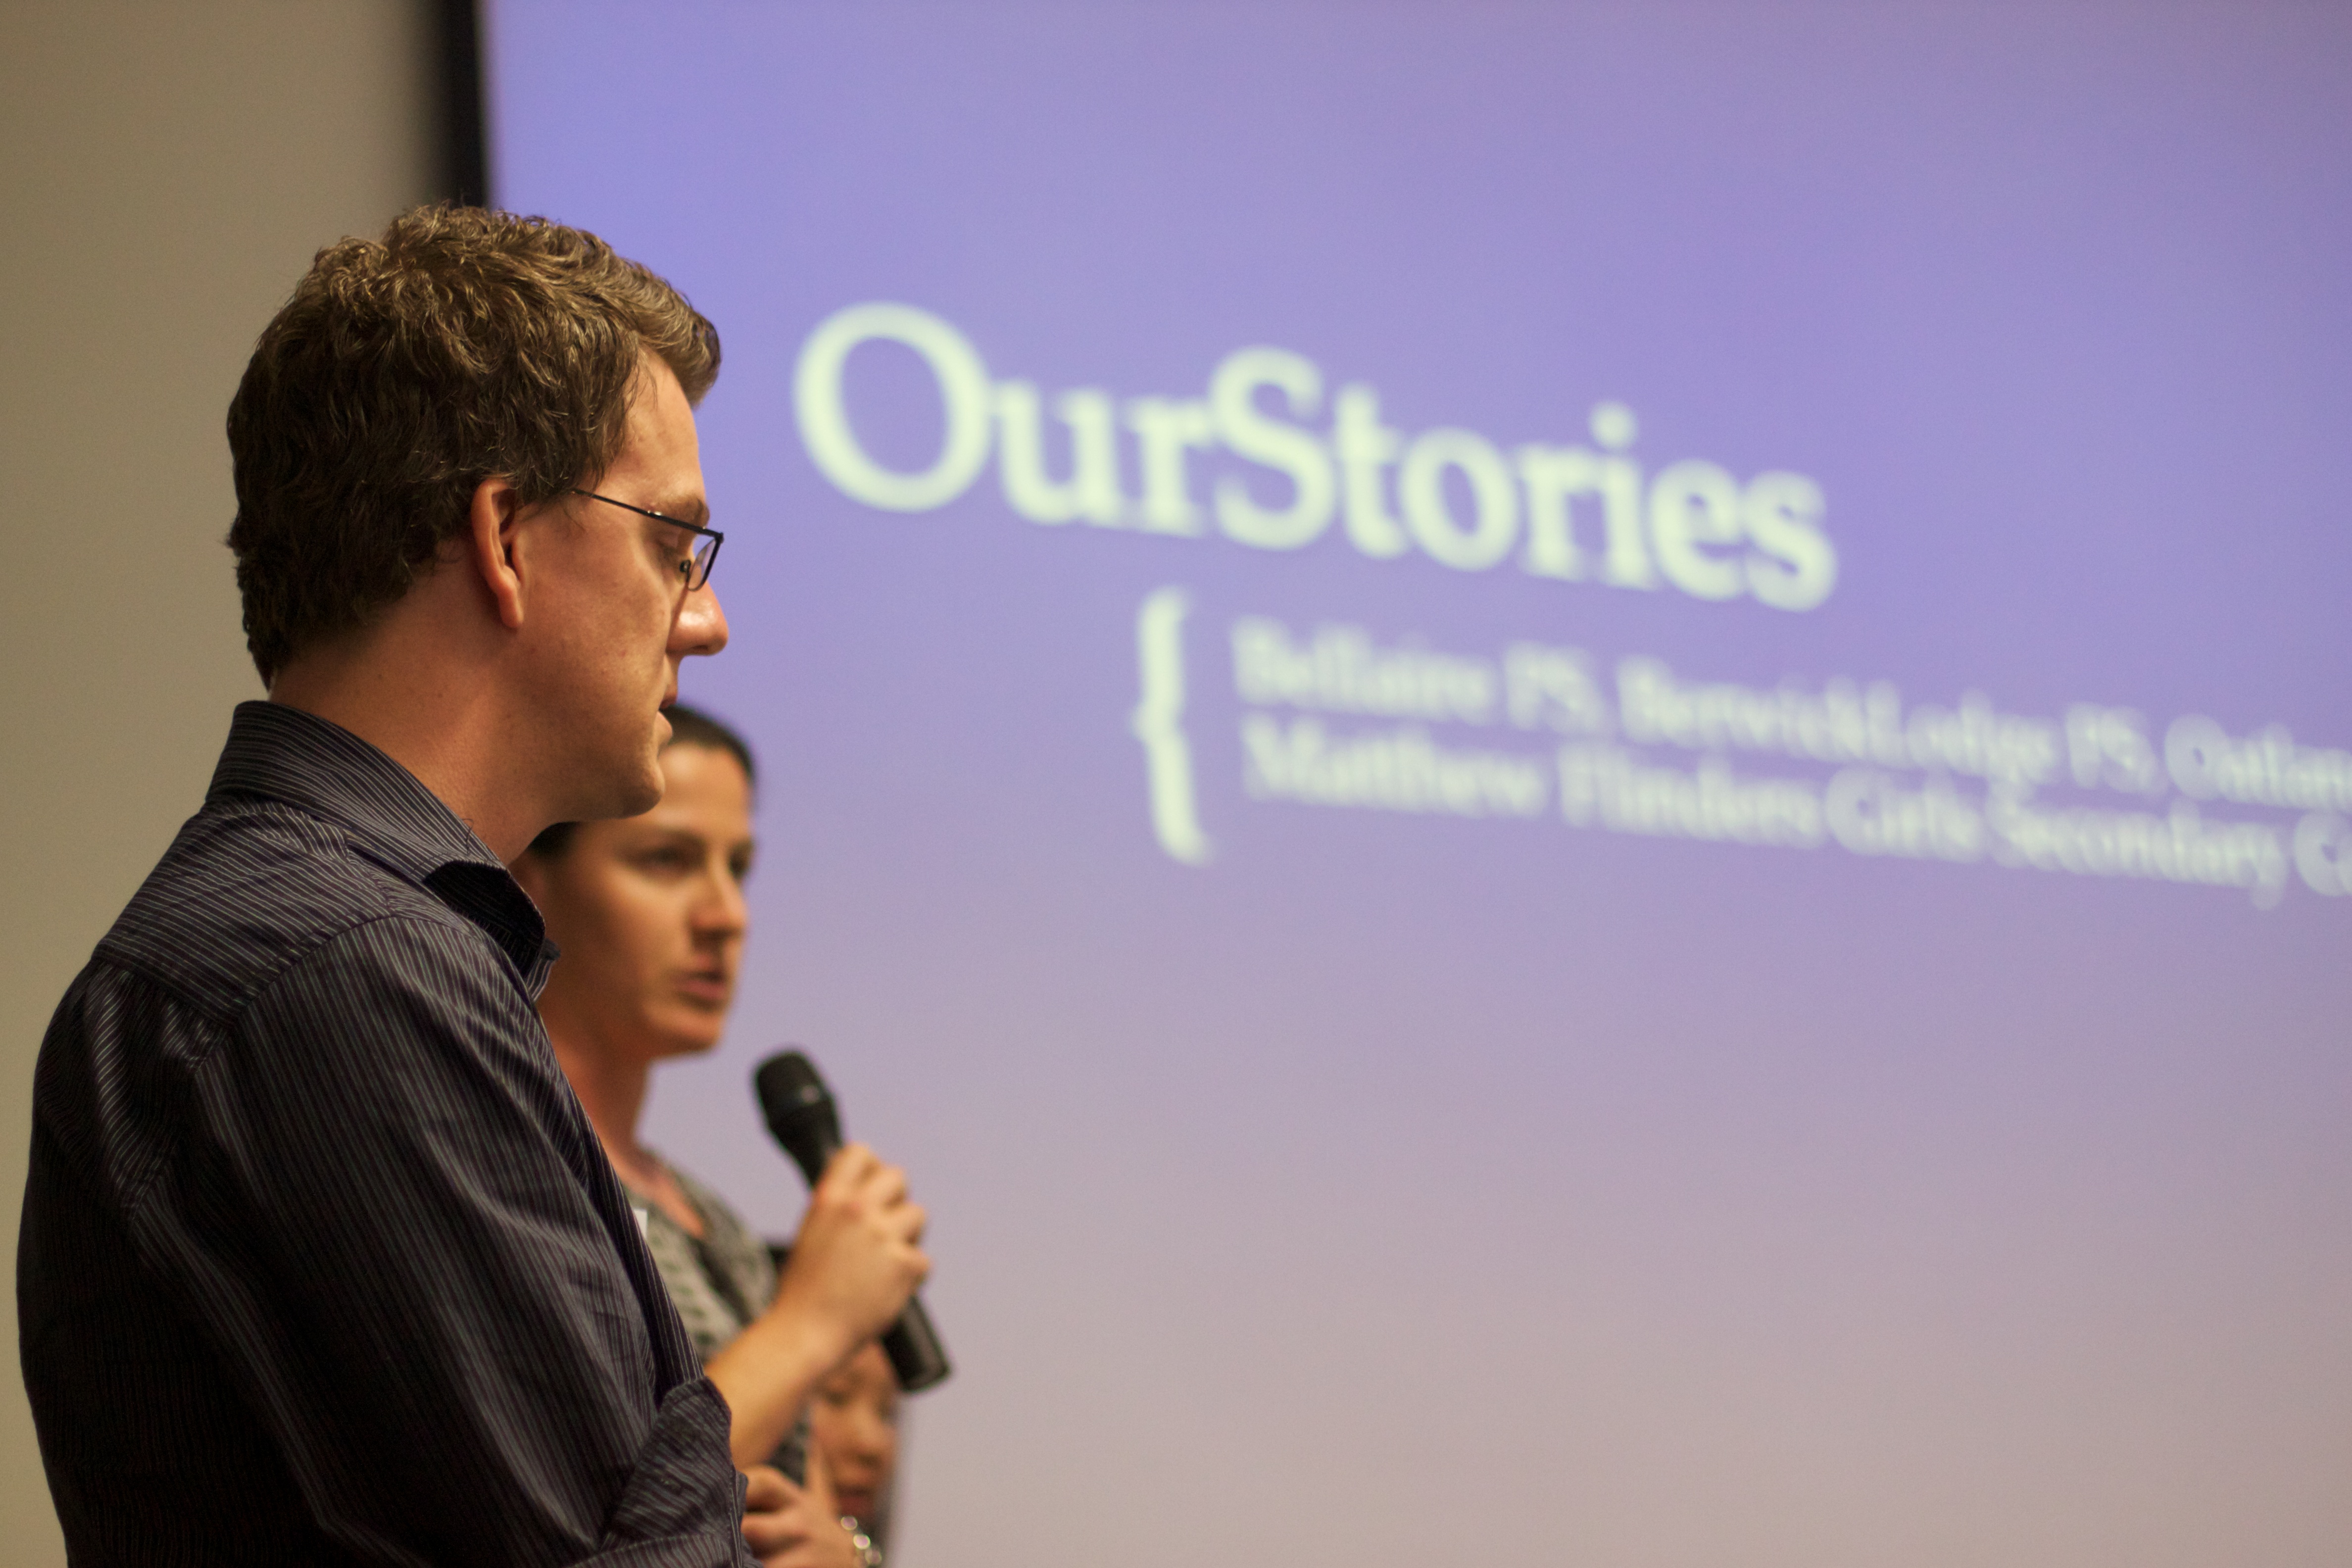
conversation, speech, lecture, auodyssey, plpconnectu, interaction, public relations